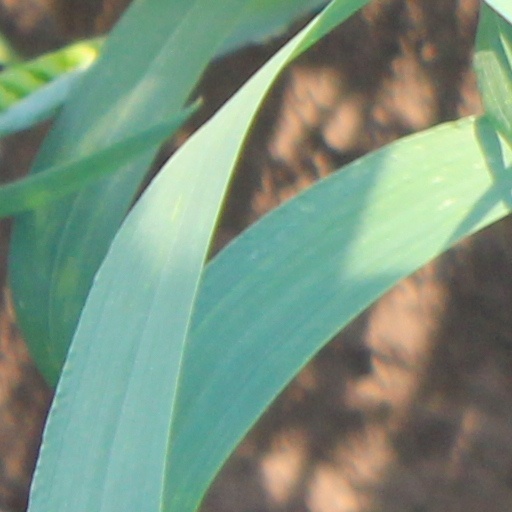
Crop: wheat